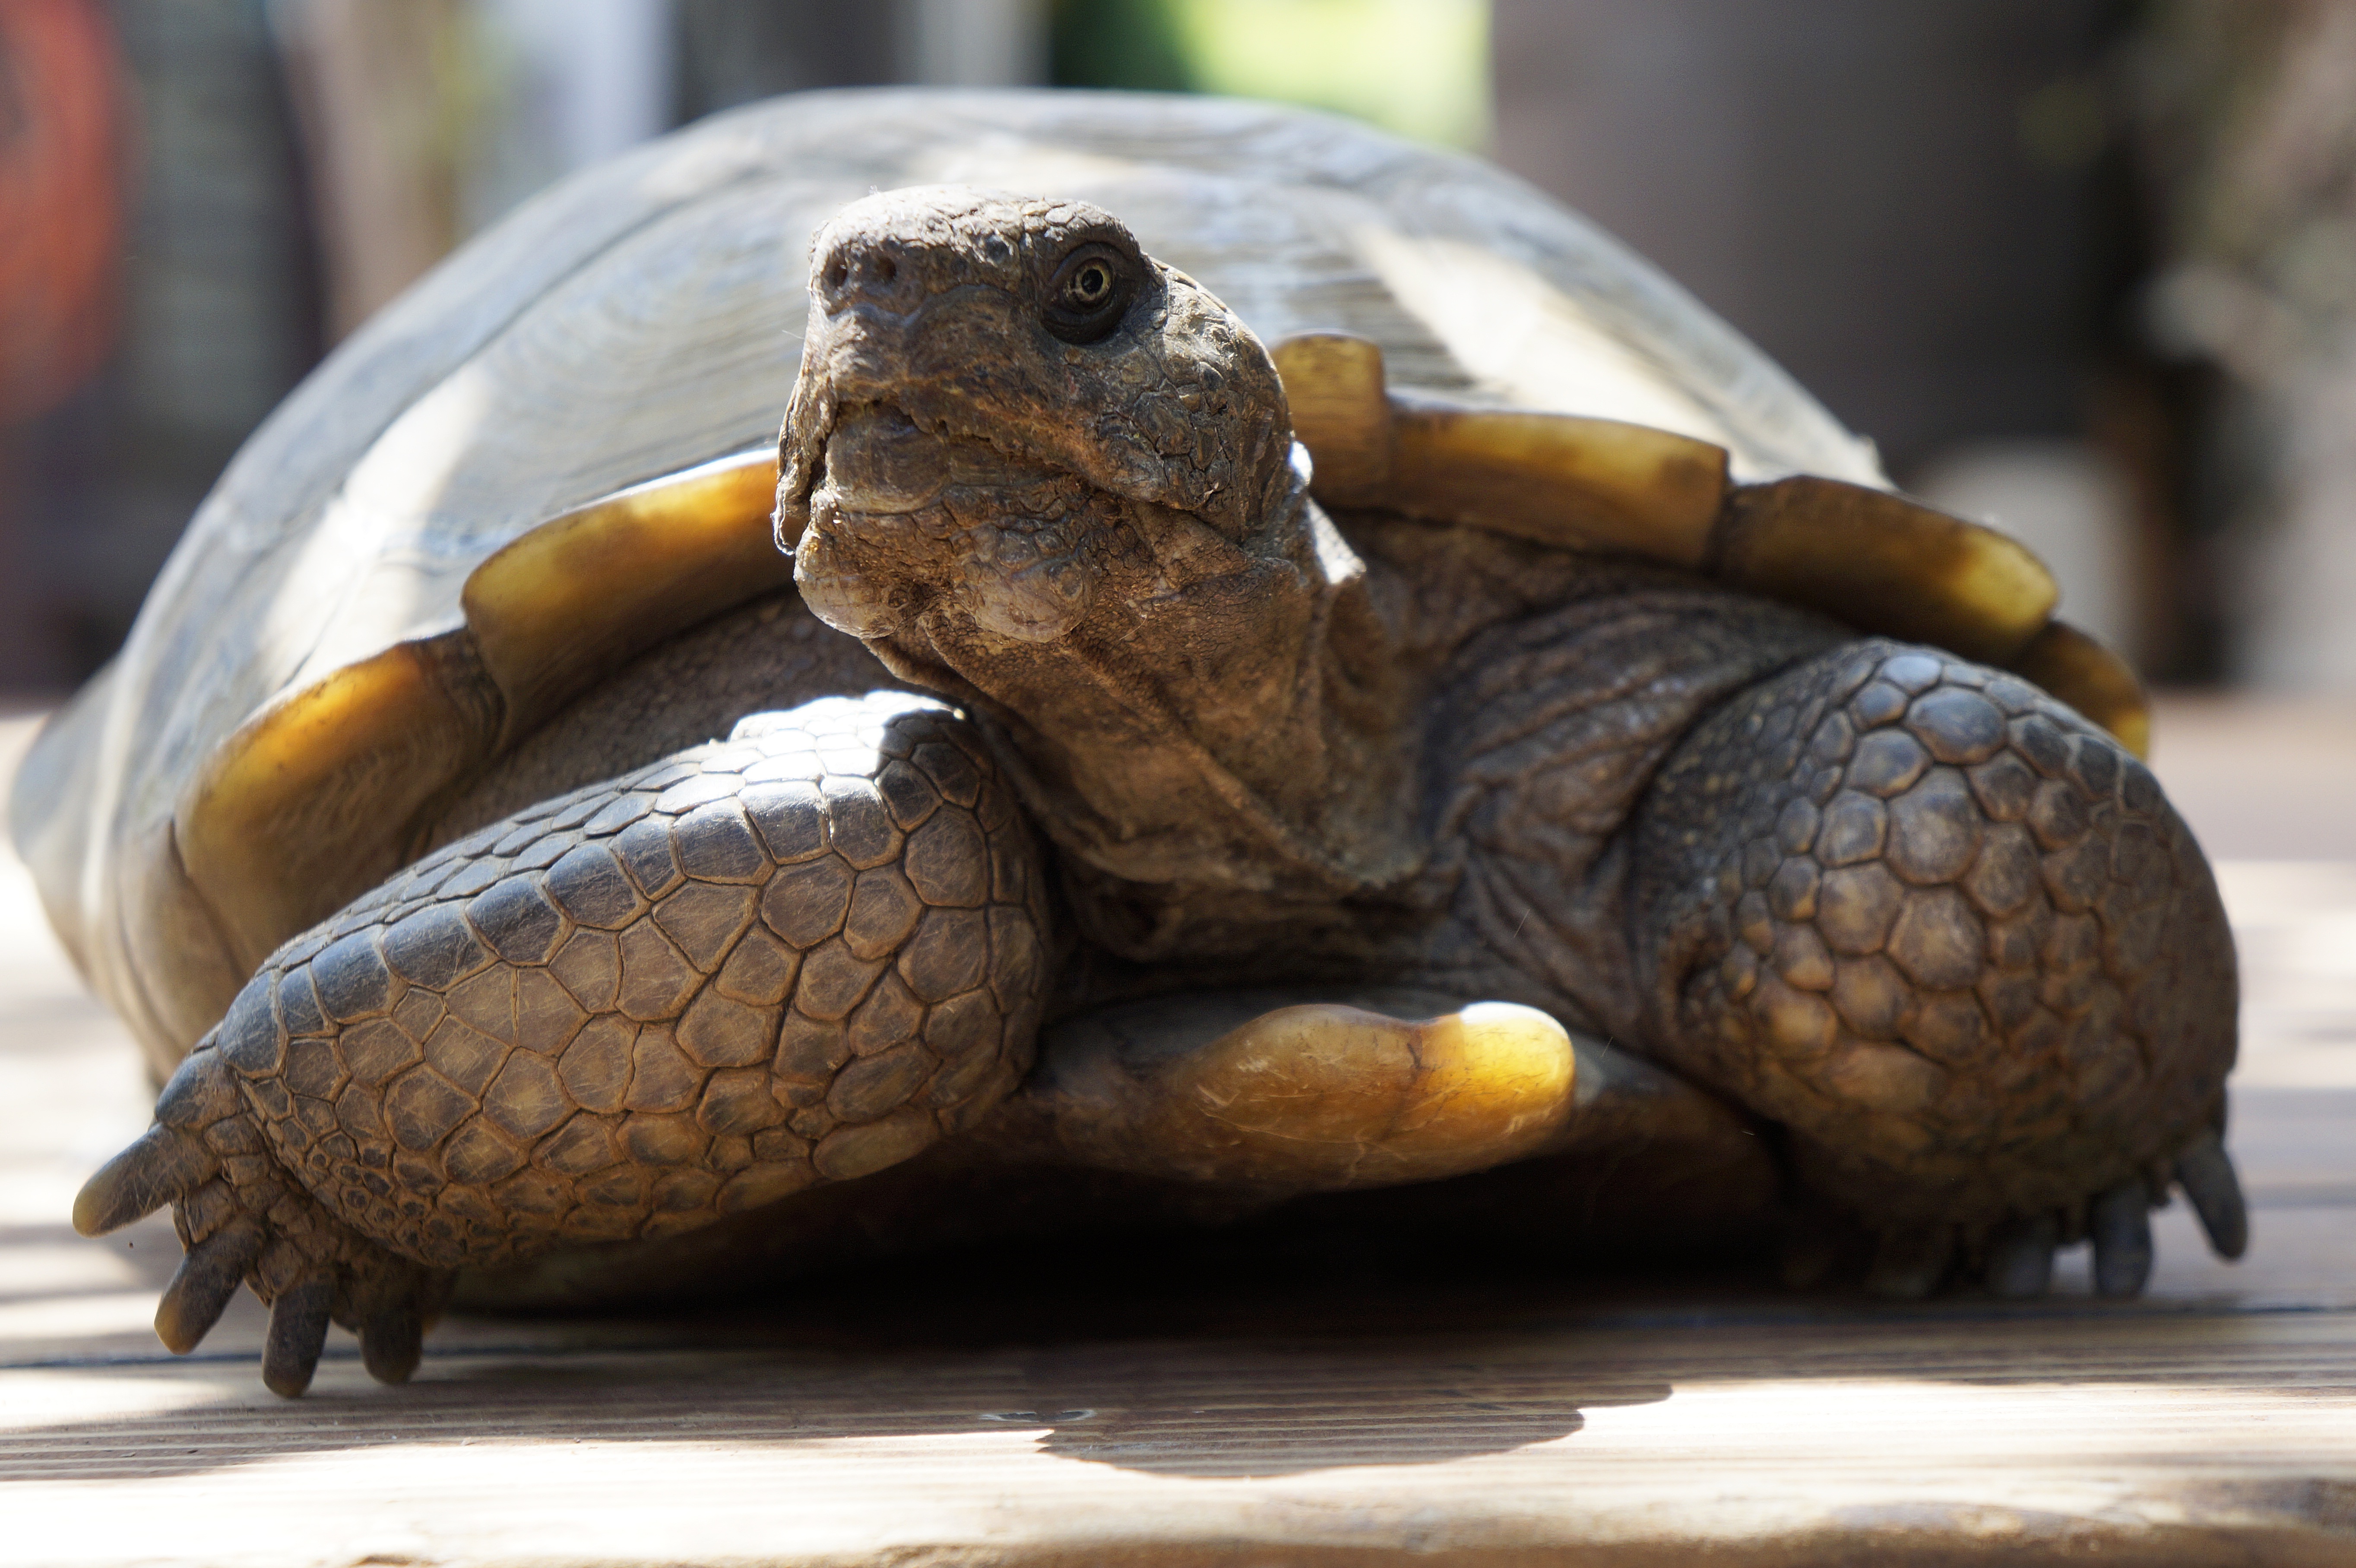
wildlife, food, produce, turtle, toad, reptile, amphibian, fauna, tortoise, vertebrate, old age, at rest, emydidae, desert tortoise